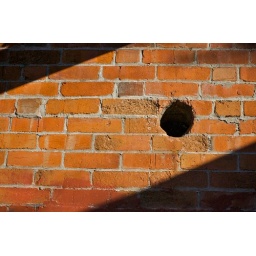
The circular opening in the brick wall seemingly floats in a field of sunlight.